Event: Nepal Earthquake
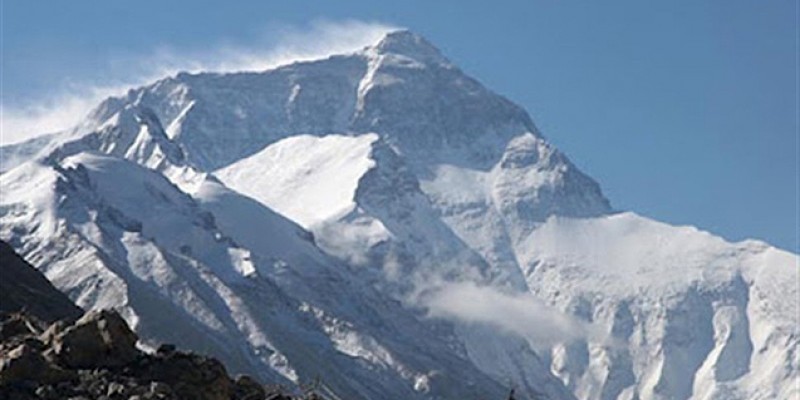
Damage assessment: no_damage